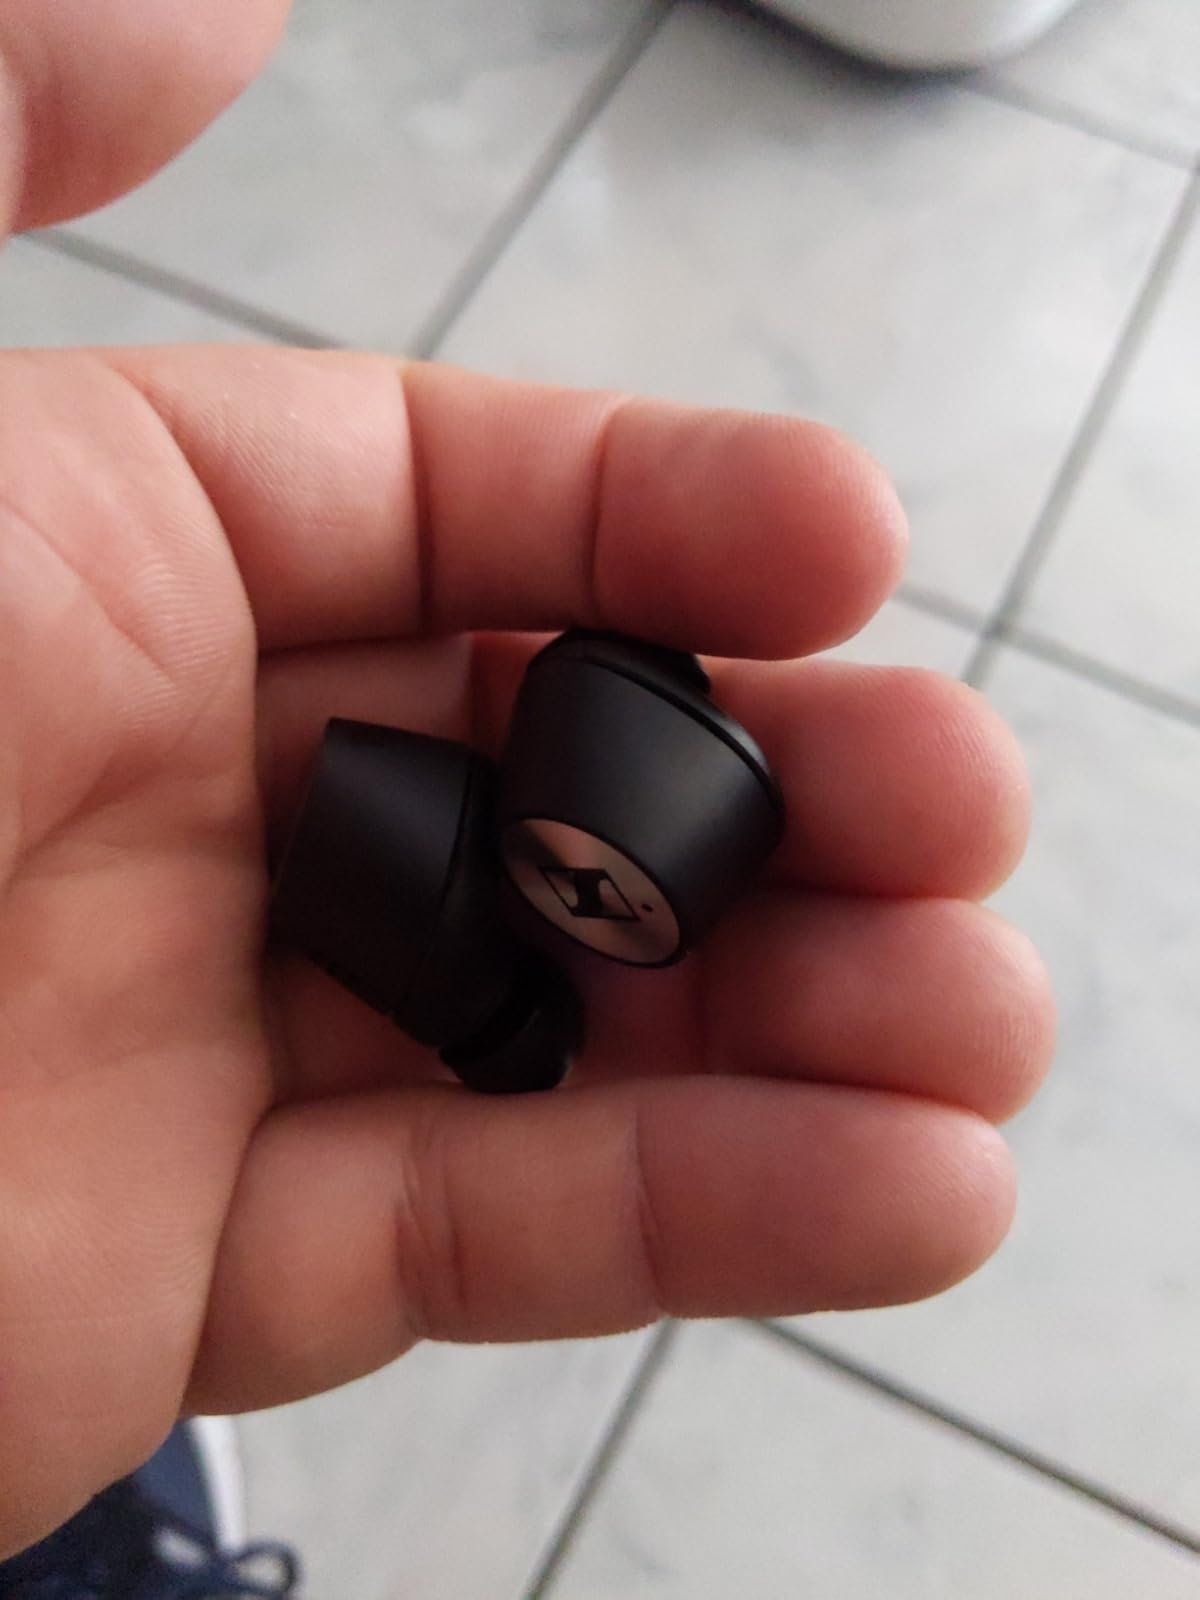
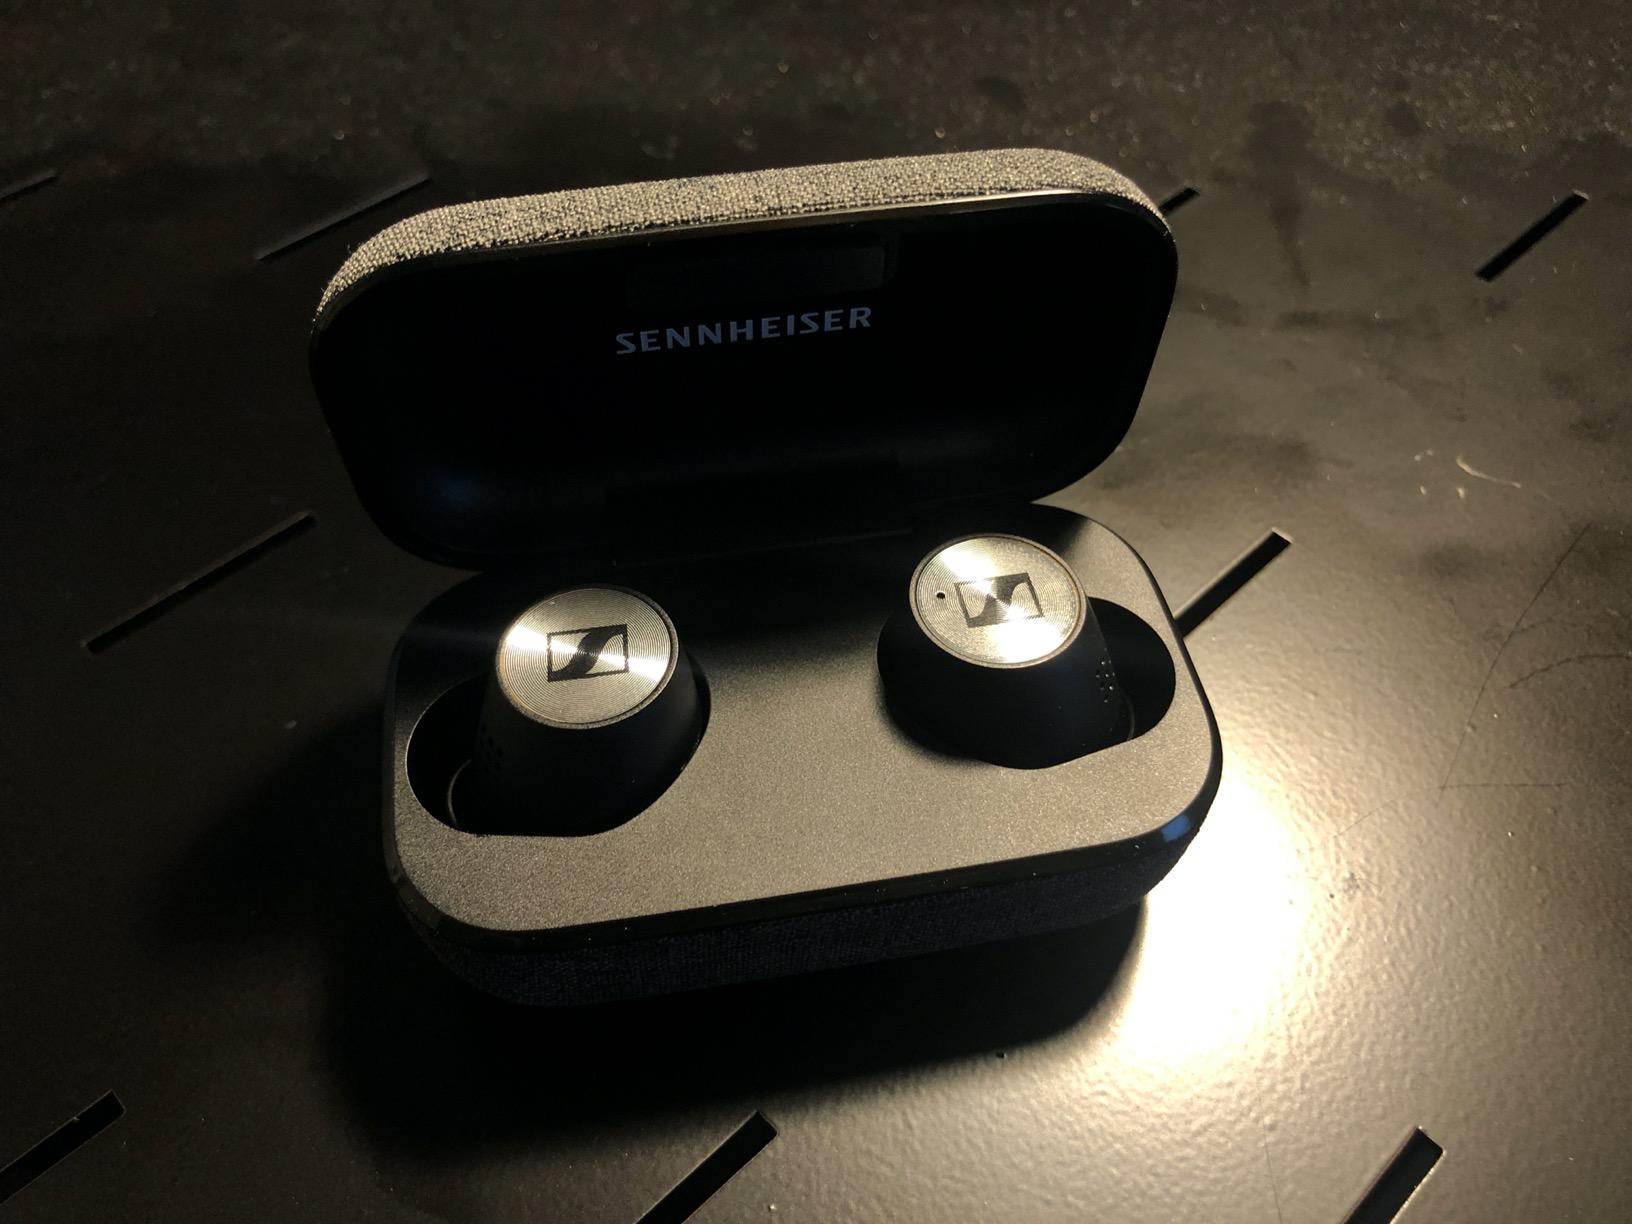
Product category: earbuds
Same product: yes